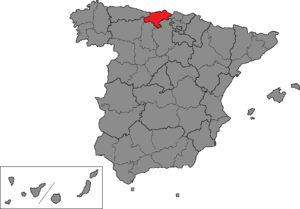
La circonscription électorale de Cantabrie est l'une des cinquante-deux circonscriptions électorales espagnoles utilisées comme divisions électorales pour les élections générales espagnoles.